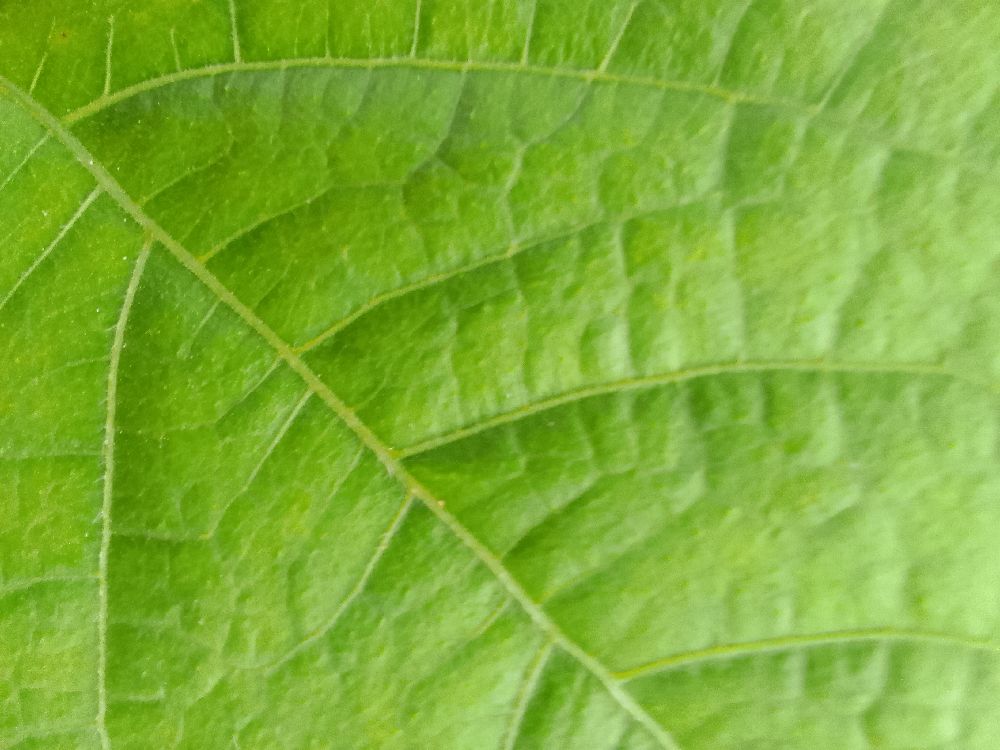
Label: healthy